Ischigualasto Formation

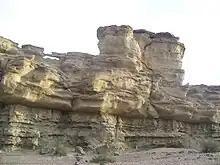
A sandstone bluff in Ischigualasto Provincial Park

The Ischigualasto Formation is found in the Ischigualasto-Villa Unión Basin, along the border between La Rioja and San Juan Provinces, in the badlands of Western Argentina. The formation is most widely exposed and studied in Ischigualasto Provincial Park (IPP), an Argentine national park and UNESCO World Heritage Site which occupies a large portion of the basin in San Juan province. In the western part of the park, the maximum thickness of the formation amounts to , narrowing to in the eastern area. Conversely, the formation is thin and mostly covered by recent sediments in Talampaya National Park, which neighbors Ischigualasto Provincial Park in La Rioja to the north. Not every exposure in La Rioja is so limited, however. The previously neglected Cerro Las Lajas area, at the northwest tip of the basin, preserves an outcrop up to thick in a small geographic area. Another well-exposed outcrop in La Rioja is Cerro Bola, which preserves nearly of sediment.